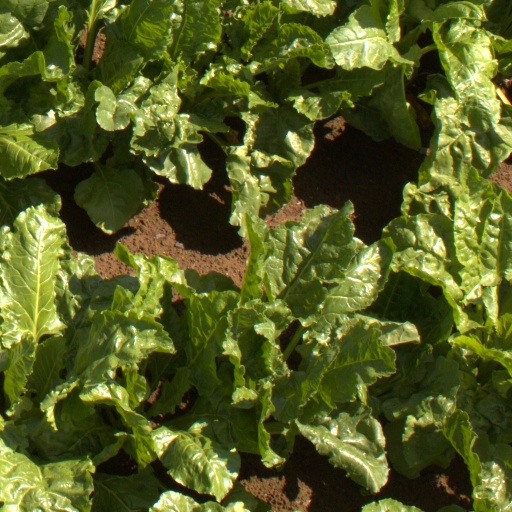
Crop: sugar beet